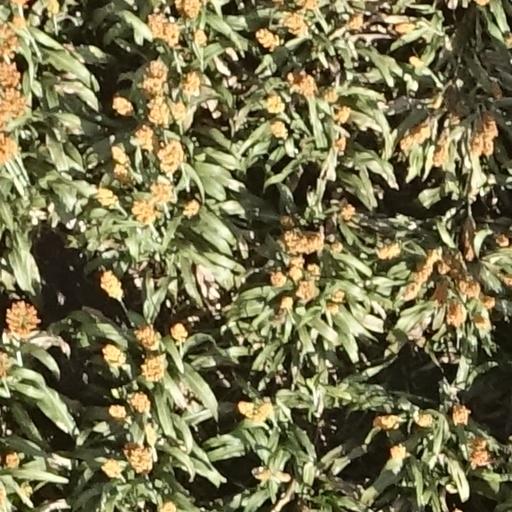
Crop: sorghum